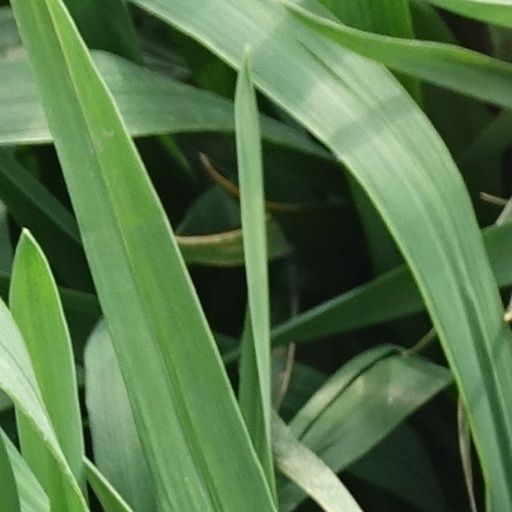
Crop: wheat